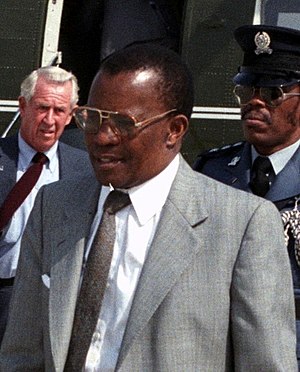
Quett Masire
Sir Quett Ketumile Joni Masire var præsident af Botswana i 1980-98.